Malinau Kota

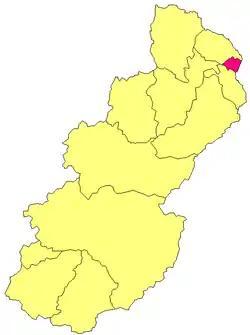
Malinau Kota at noon

Malinau Kota is a district and the regency seat of Malinau Regency in North Kalimantan province. The town is the economic center of the regency, largest town in the regency, and serves as a gateway for interior towns and villages around the Heart of Borneo especially neighbouring Krayan region in Nunukan Regency. It had a population of 27,736 (or around 32.5% of the entire regency's population) in mid 2022.